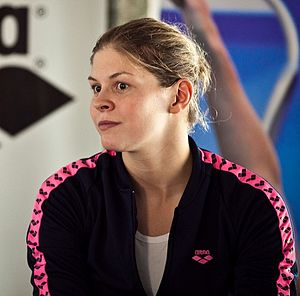
Lotte Friis
Svømmeren Lotte Friis i Hørsholm, Danmark, 4. april 2011.
Lotte Friis er en dansk tidligere topsvømmer og nuværende radiovært. Hun var bedst på de lange crawldistancer og indehaver af de danske rekorder i 400 fri, 800 fri og 1500 fri, på både kort- og langbane. 28. november 2009 satte hun verdensrekord i 1500 m fri på kortbane – den første danske verdensrekord i mange årtier.